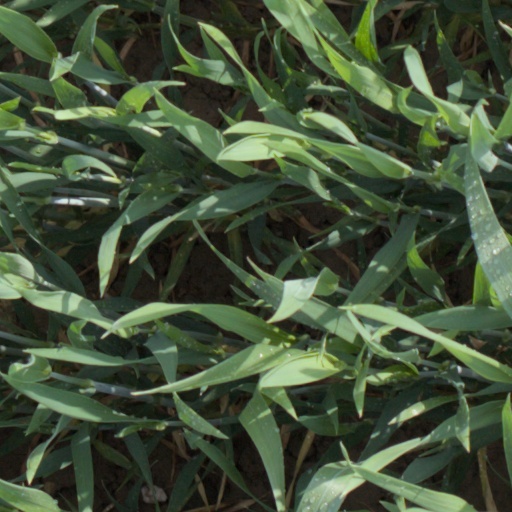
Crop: wheat